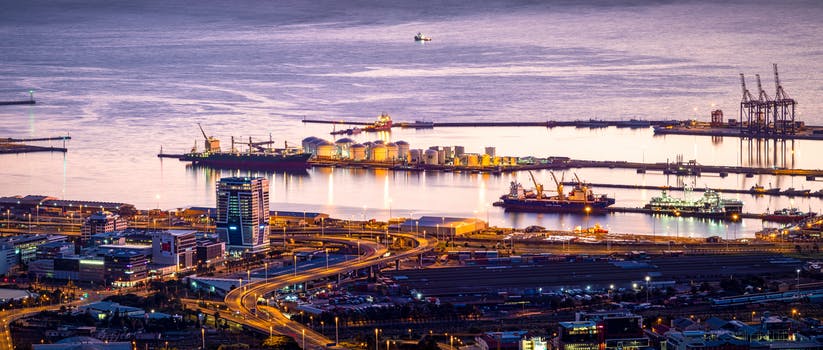
Label: No Watermark